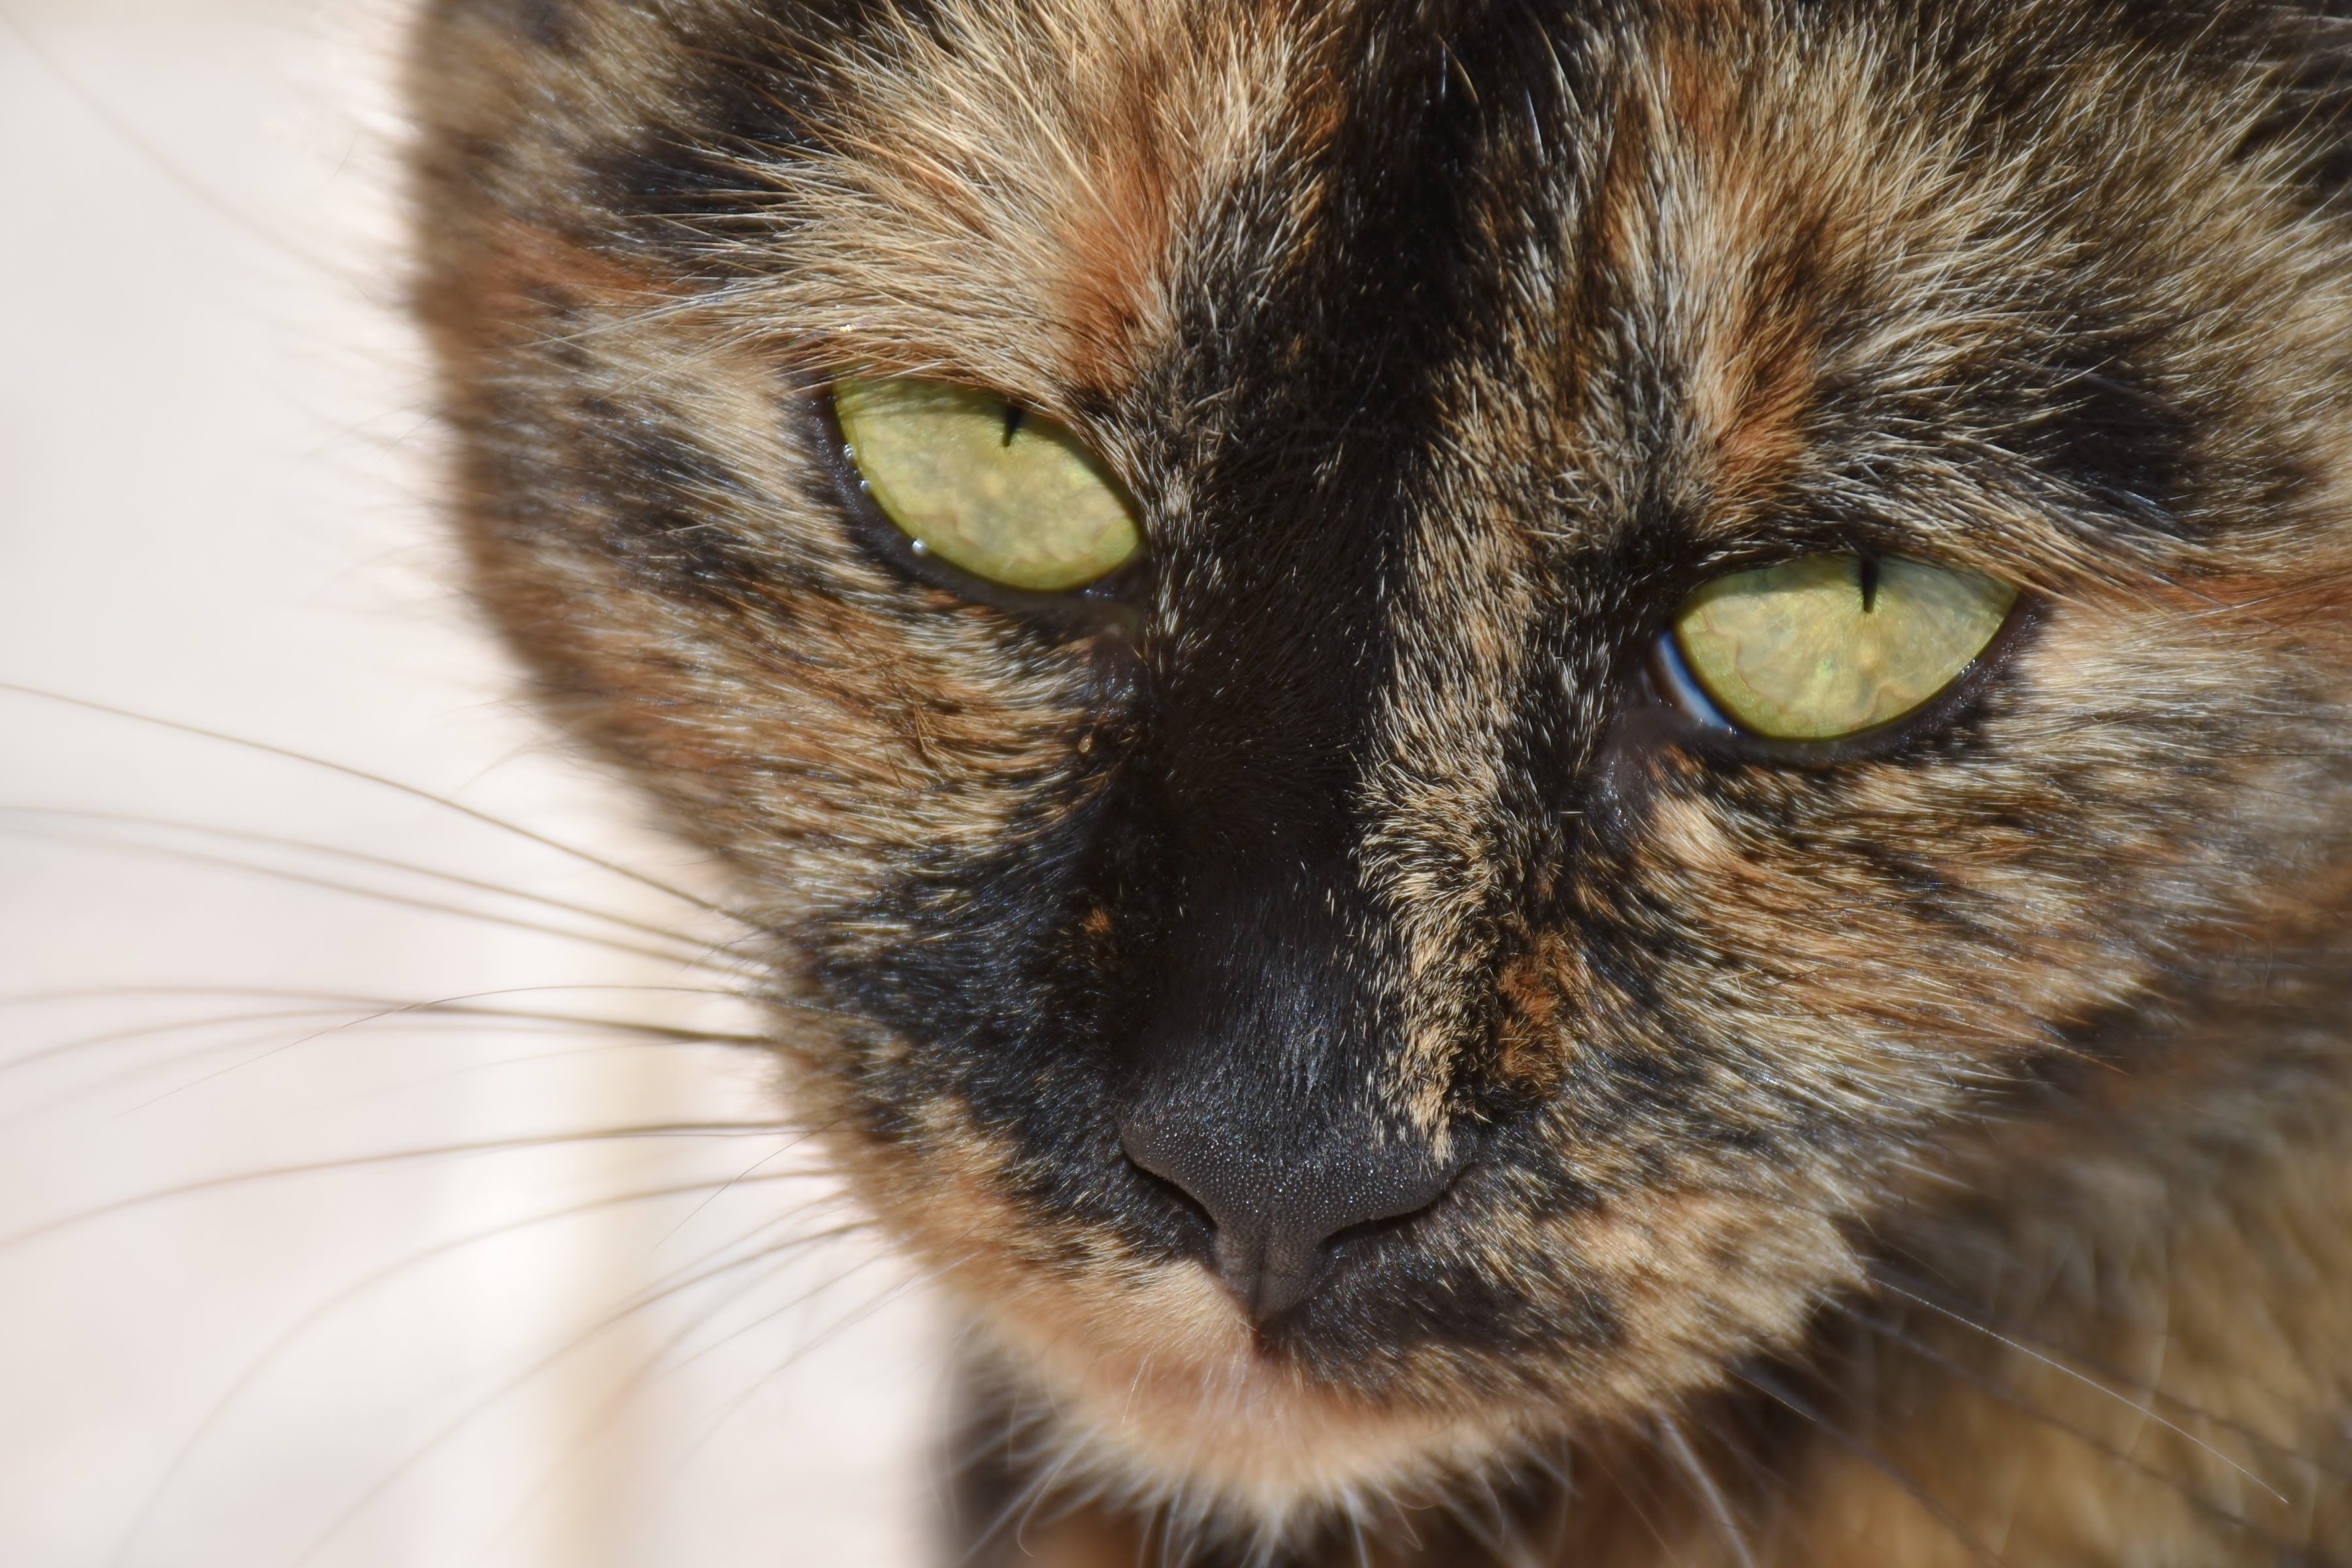
nature, sweet, view, animal, pet, cat, mammal, fauna, close up, nose, whiskers, snout, eye, furry, head, lurking, vertebrate, organ, mieze, hunter, curious, attention, animal world, domestic cat, cat face, tabby cat, european shorthair, wild cat, small to medium sized cats, cat like mammal, domestic short haired cat